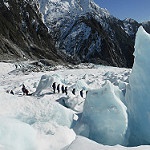
Label: glacier